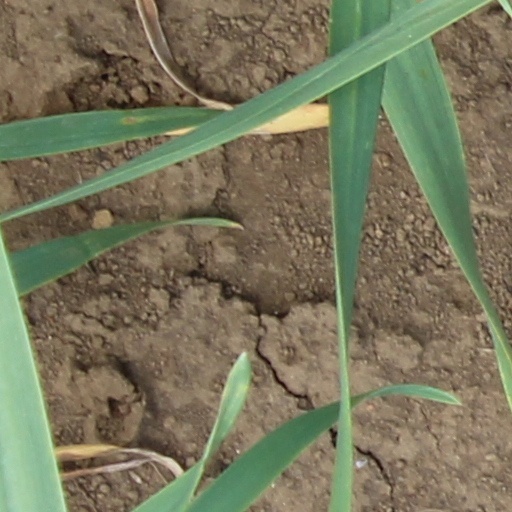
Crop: wheat